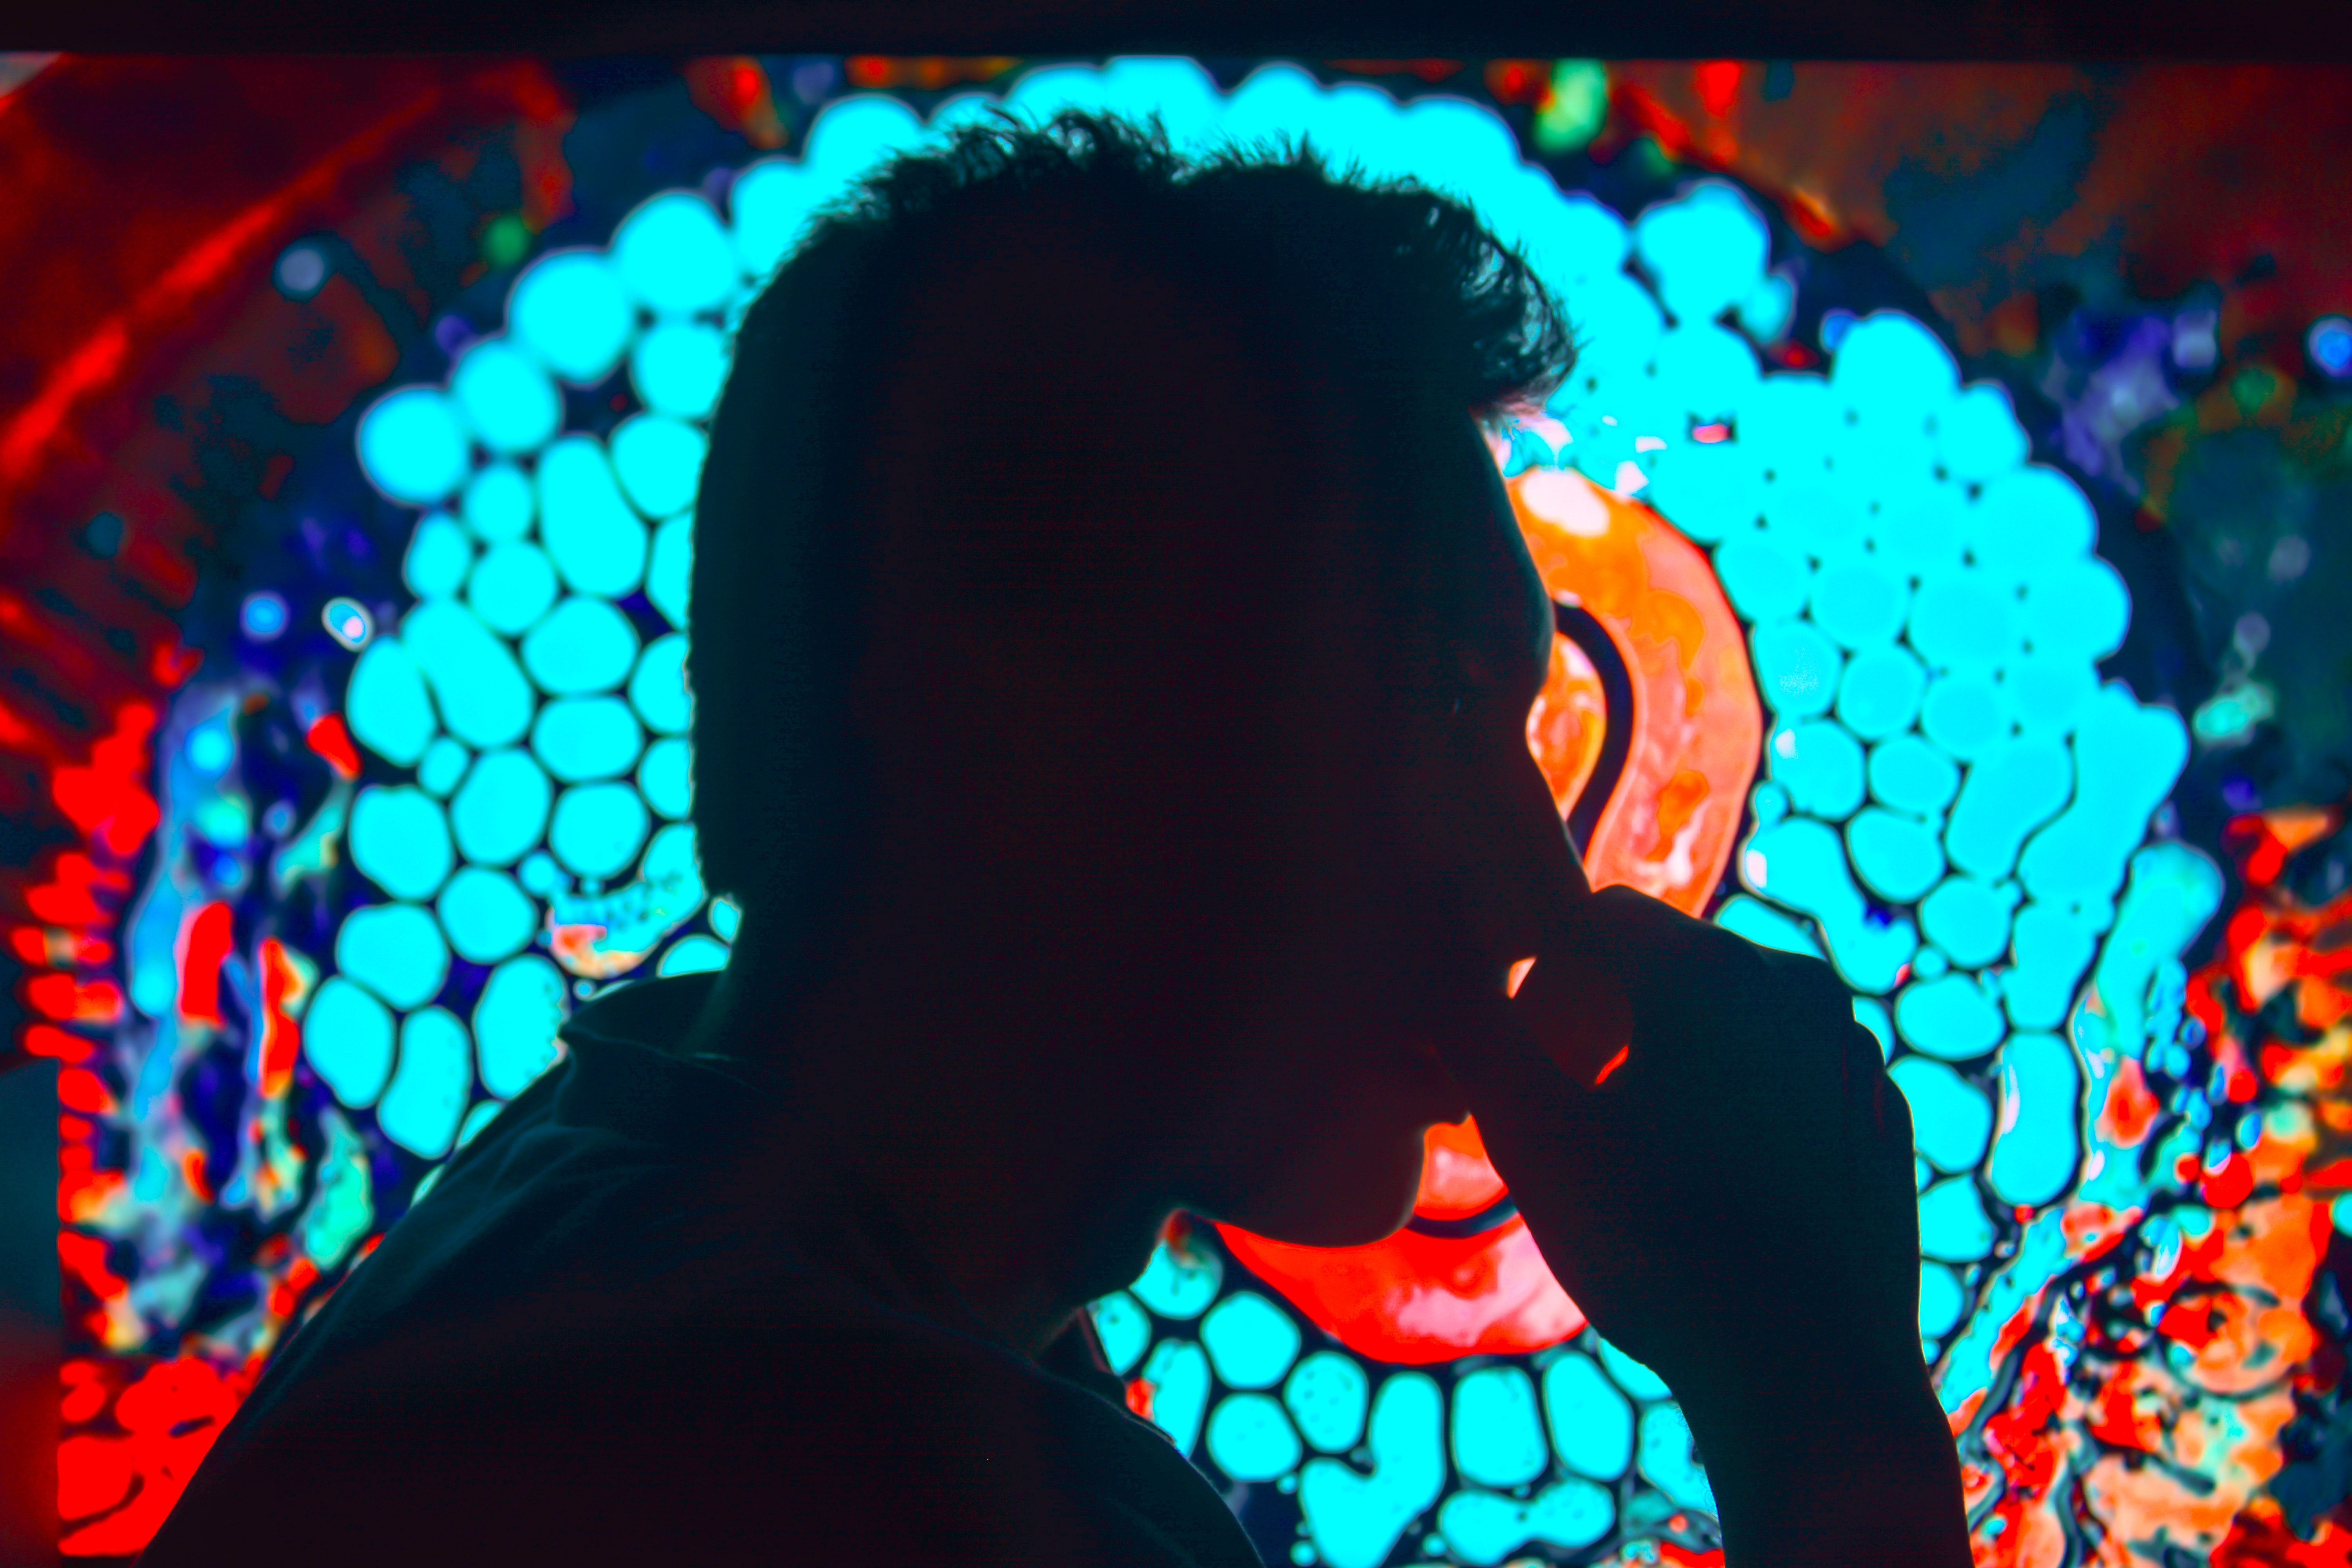
blue, red, light, Colorfulness, glass, psychedelic art, photography, window, neon, black hair, art